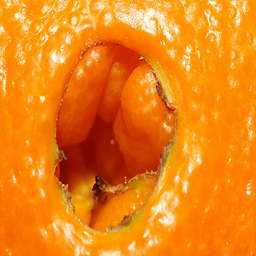
Label: Orange